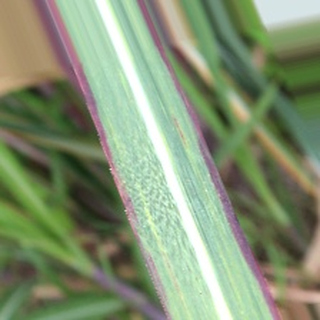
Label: sugarcane_bacterial_blight